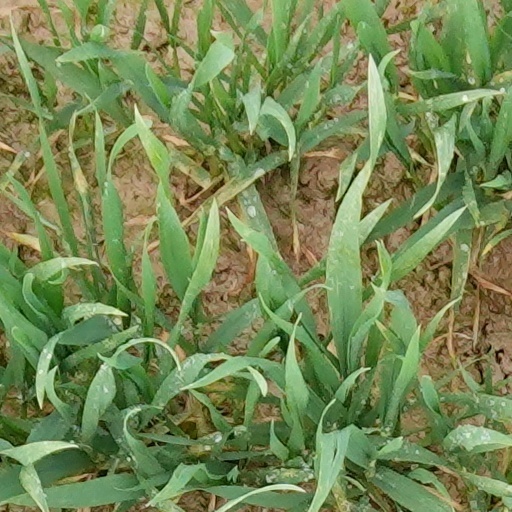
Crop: wheat